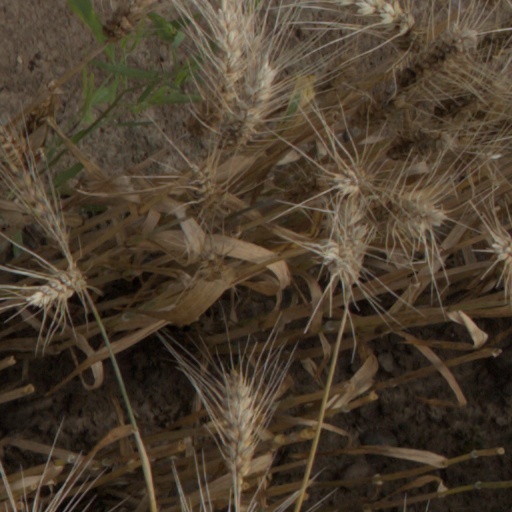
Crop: wheat